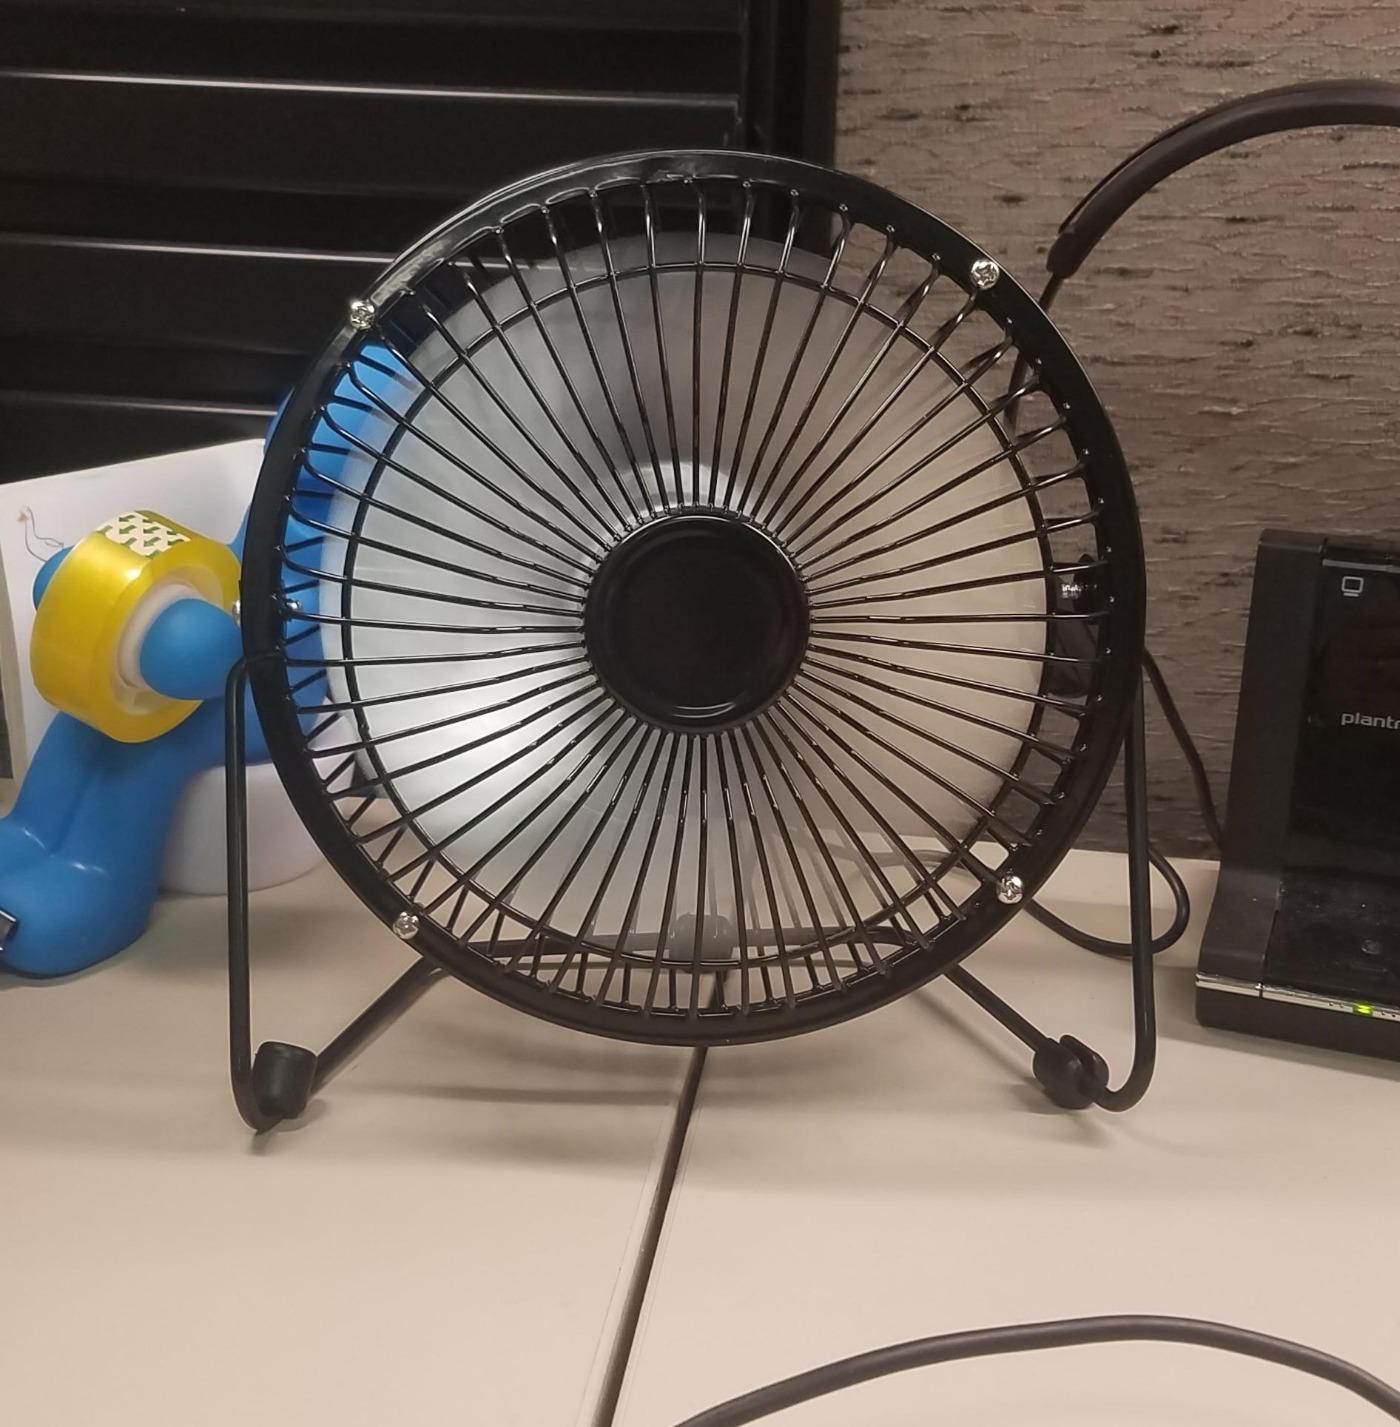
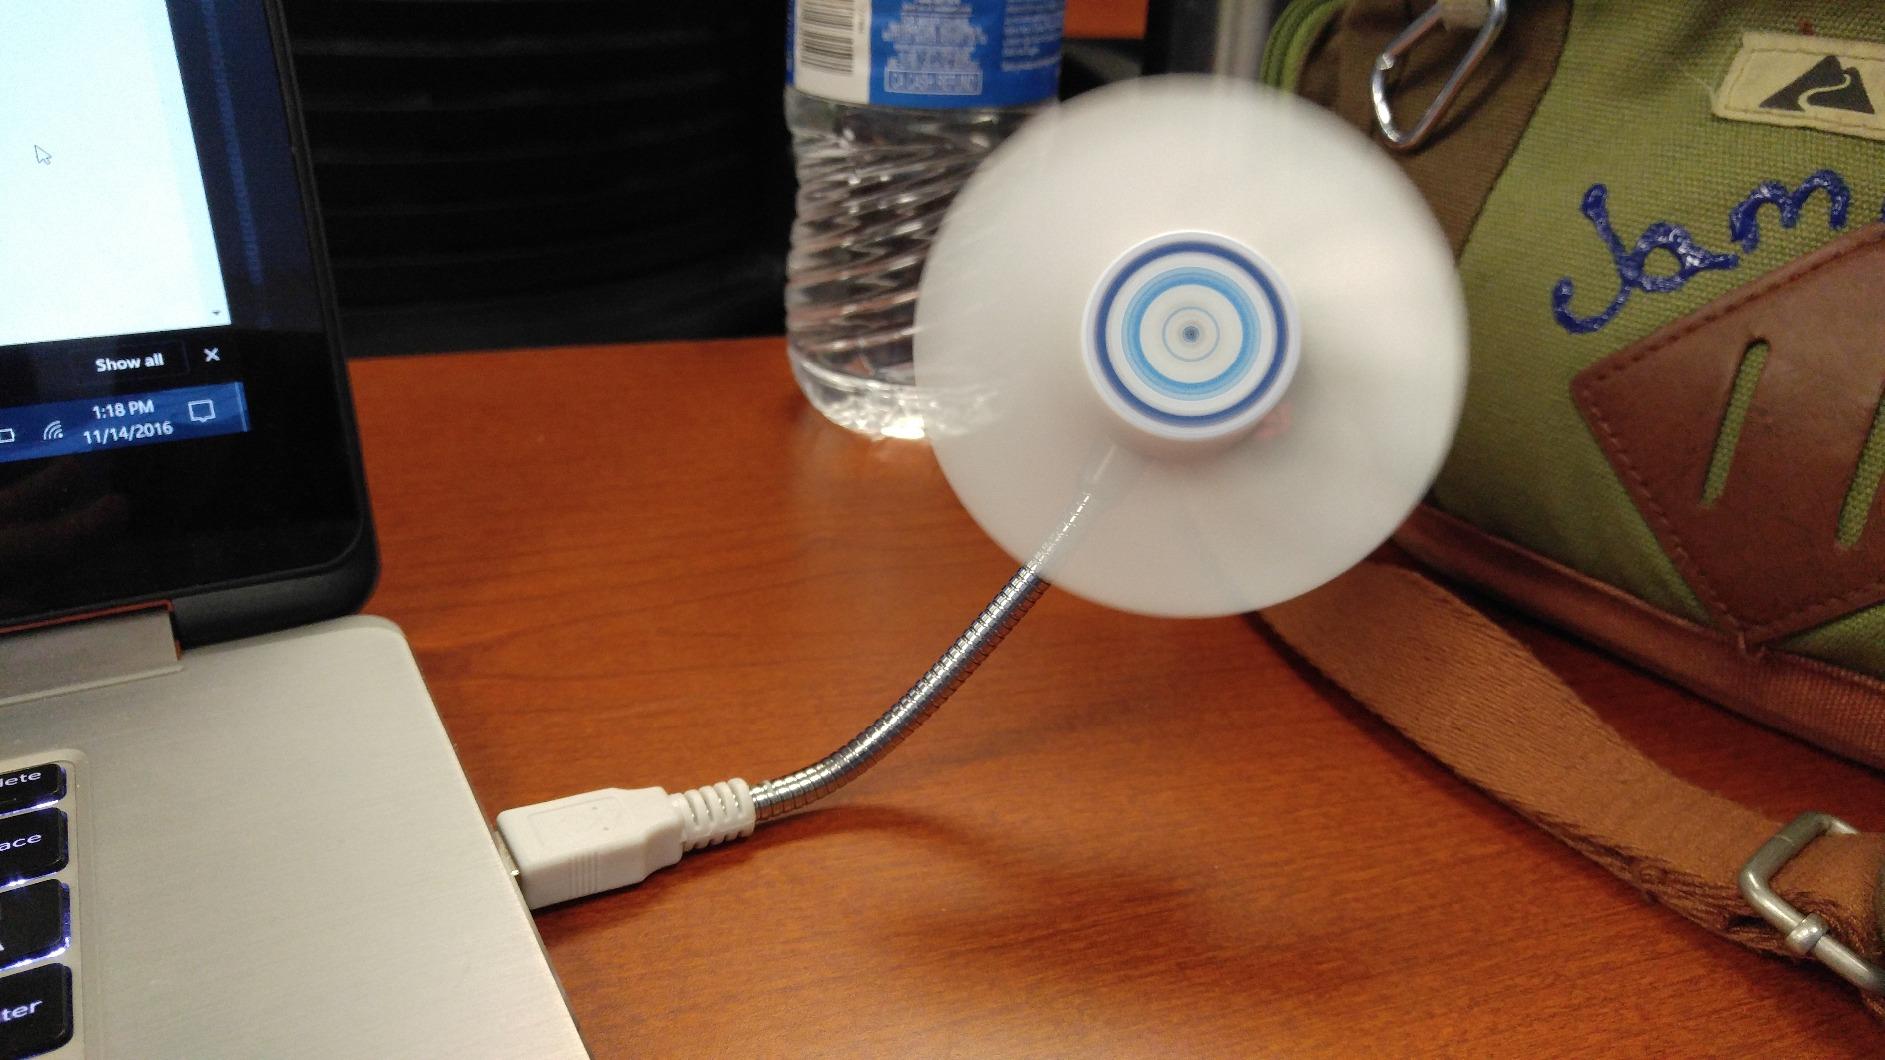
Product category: fan
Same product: no